Shresthas

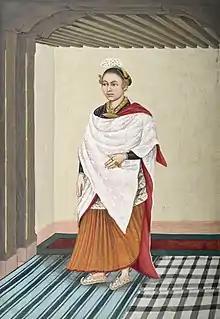
An aristocratic Newar woman in parsi, circa 1860–1900

Although to outsiders they remain as a single non-hierarchical group, to Srēṣṭha themselves there are two major divisions within the caste which in theory and till recent times practiced caste-endogamy, non-commensality, dining restrictions, and other caste-status denoting activities between each other. Although researchers have found up to four broad divisions, the two main historically categorized groups of the Srēṣṭha caste are: Chatharīya and Pāñchthariya.